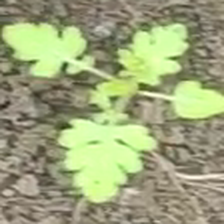
Weed species: Gajar_gavat_(Parthenium hysterophorus)